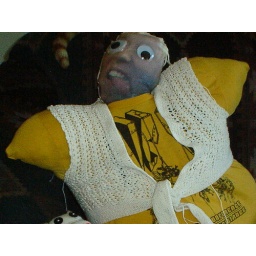
Worn by my pillow person because I am making it for someone much smaller than myself.